Sharon Johnson Coleman

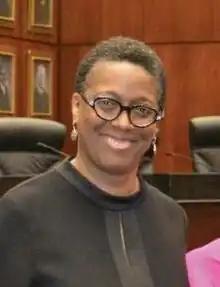
Coleman in 2019

Sharon Lynn Johnson Coleman (born July 19, 1960) is a United States district judge of the United States District Court for the Northern District of Illinois. She was formerly a justice of the Illinois Appellate Court, First District, 3rd Division.